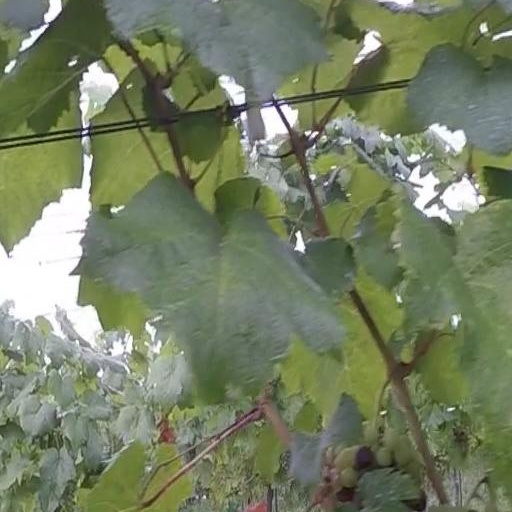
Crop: grape